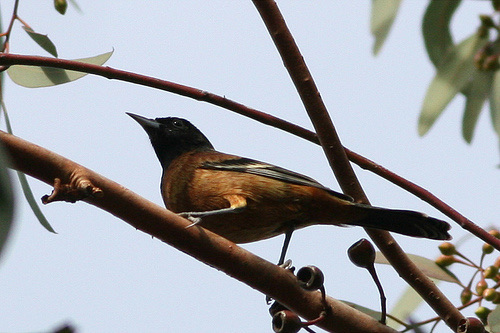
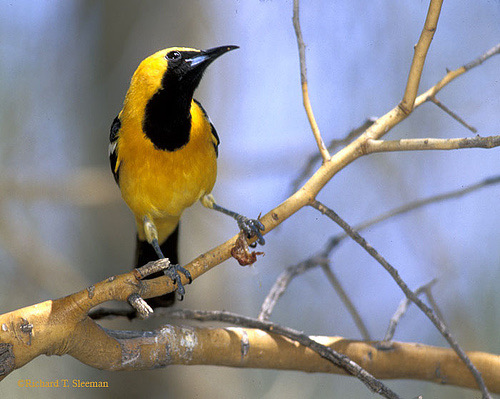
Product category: misc
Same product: yes